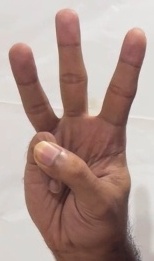
ASL sign: W